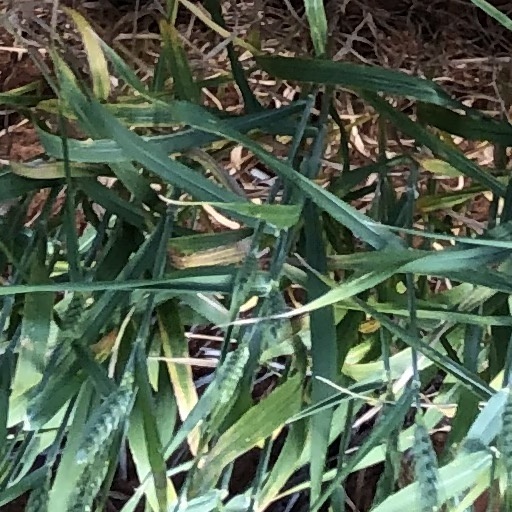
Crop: wheat